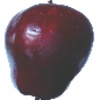
Label: Apple Red Delicious 1